Bois Blanc Island Lighthouse and Blockhouse

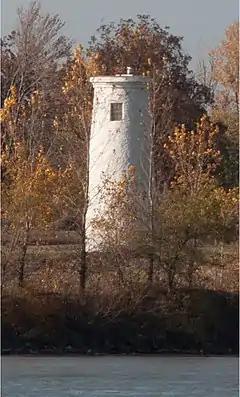

The original lantern was a catoptric device, and was upgraded a number of times until the 1950s. It was destroyed by fire in 1954, and the lantern room was replaced by a steel frame. The lighthouse was decommissioned in the late 1950s, and in 1961, it became property of Parks Canada, which removed the steel frame in the 1970s, and also restored the door and fan light. These were destroyed by vandals, so the entrance was blocked with stone rubble.